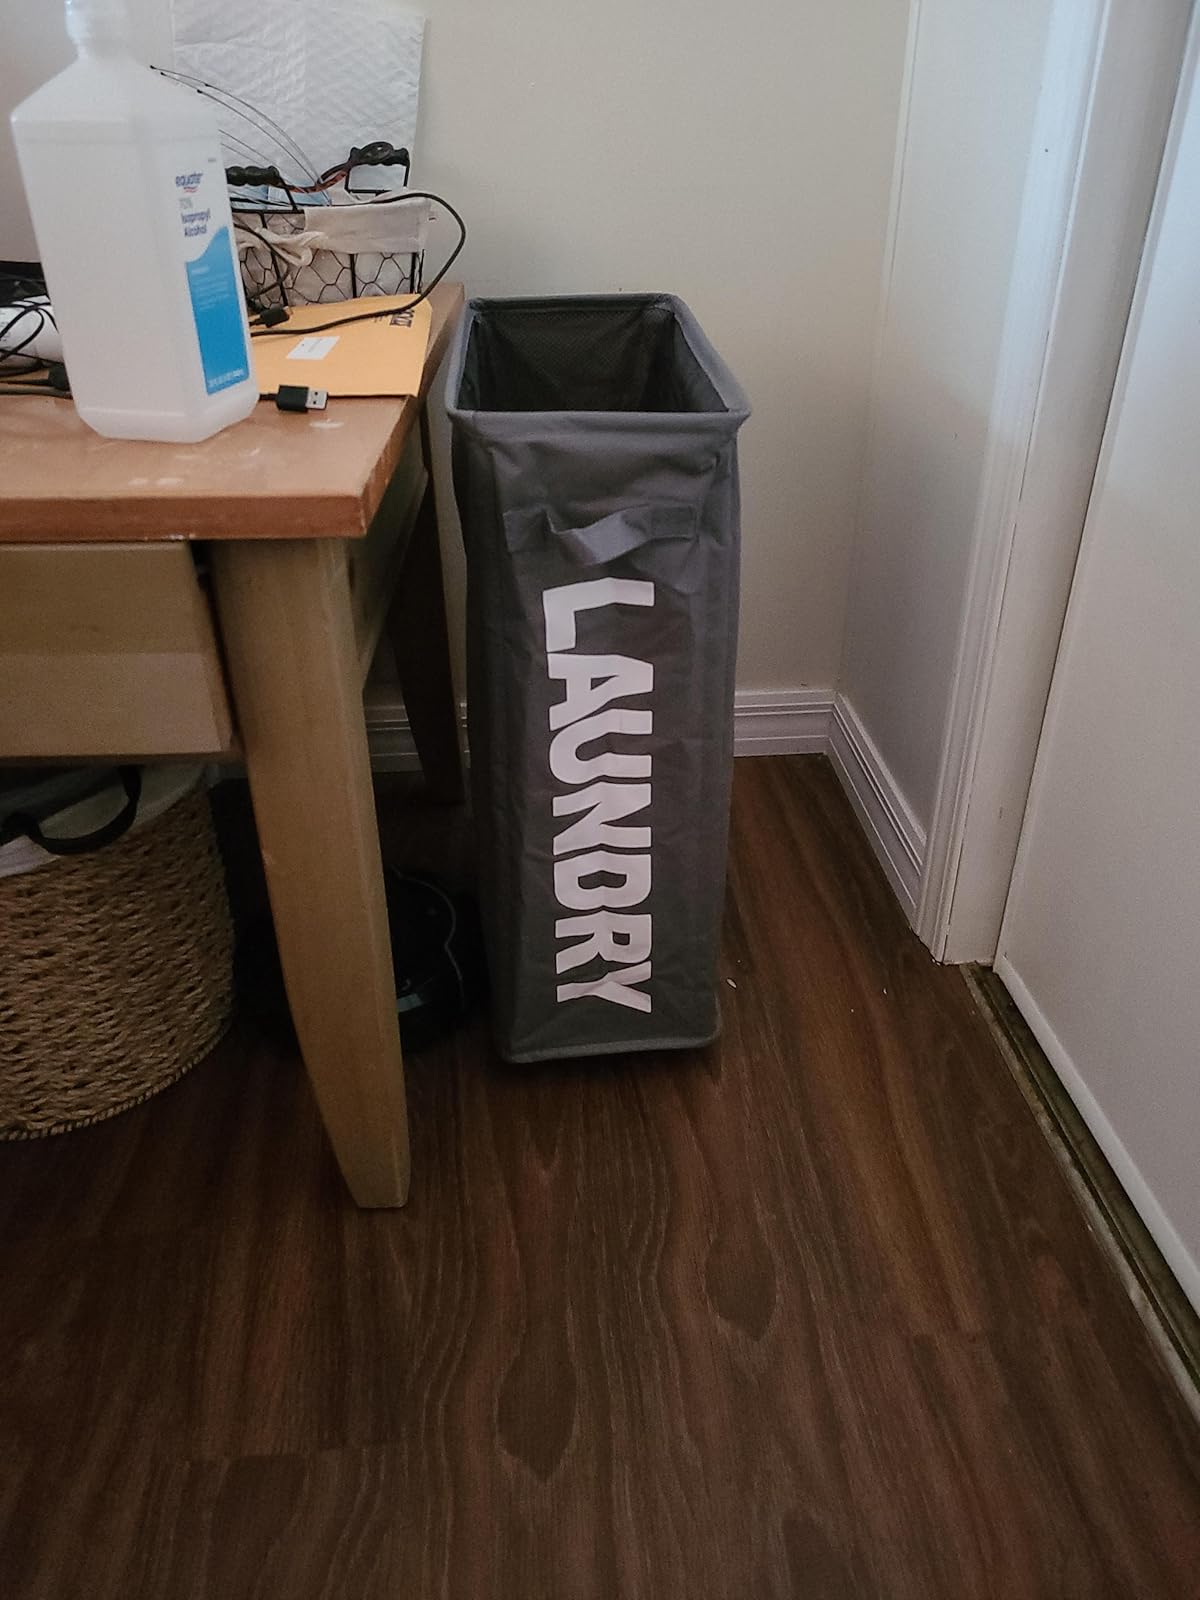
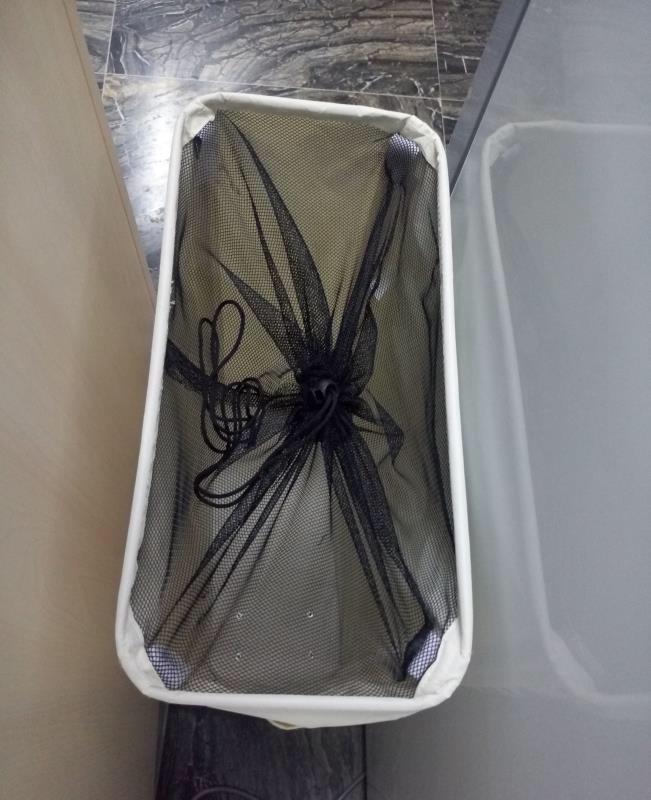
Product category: items_hamper
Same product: no